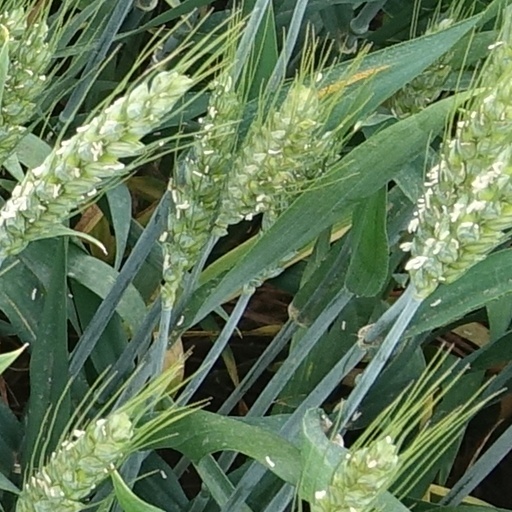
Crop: wheat